Todsaporn Sri-reung

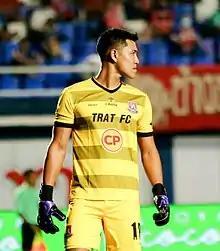

Todsaporn Sri-reung (born March 18, 1990) is a Thai professional footballer who plays as a goalkeeper for Thai League 2 club Trat.